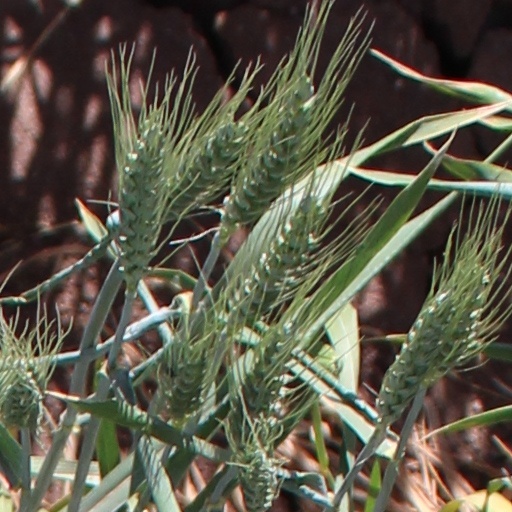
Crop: wheat